Disabled sports in Spain

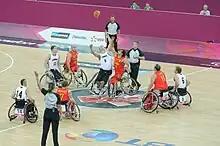
Spain's men play Canada at the 2012 London Games

During the 2000s and 2010s, the national disabled sports organizations received a number of grants from Ministry of Education, Culture and Sport. In June 2005, Plan ADOP was created to better support Paralympic competitors in their quest to qualify for the Games. It was signed into law by Prime Minister, José Luis Rodríguez Zapatero. The budget for Beijing Games Paralympic cycle was €7 million. Funding for the London cycle, which started following the conclusion of the 2008 Summer Paralympics was €17.5 million with funding drawn from 20 different companies and organizations.